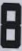
Number: 8